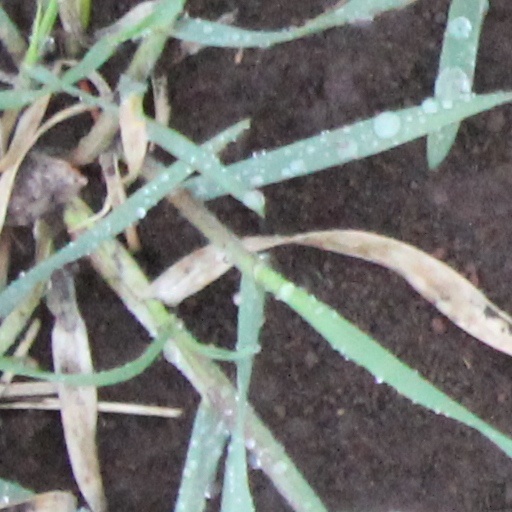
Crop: wheat